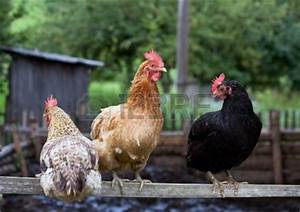
Label: gallina